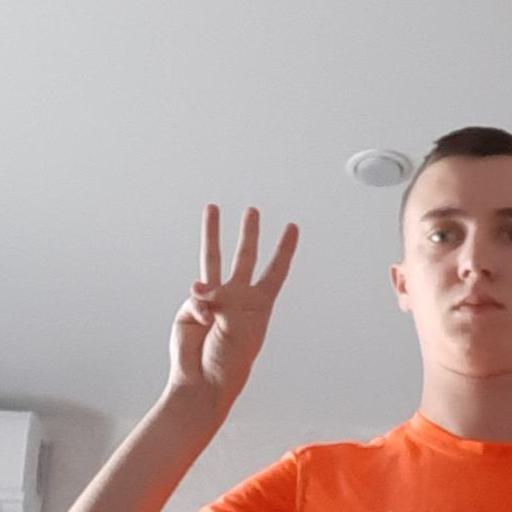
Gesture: three